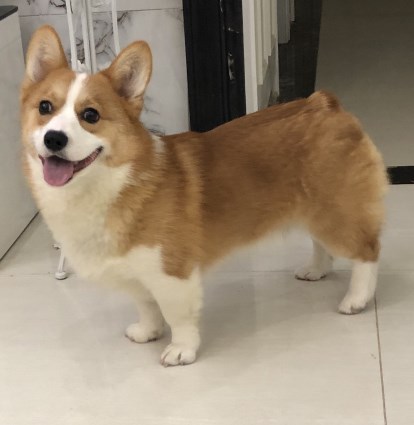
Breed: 2909-n000116-Cardigan